Wall box

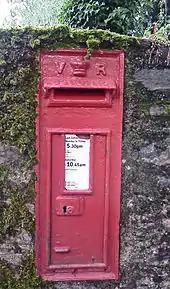
A Victorian Wall box (unidentified type) near Ashprington, Devon, UK.

This problem was overcome with the 1861 modification to form the Smith & Hawkes No.2 Size (WB78), in addition, a larger size, known as No.1 (WB77), was also provided. It had been trialled with the Second National Standard in very small numbers, only one of which has survived in the UK at Wickhambrook, Suffolk. There are about ten survivors of the later No.1 Large size and several hundred of the No.2 size in the UK.